Josef Kořenář

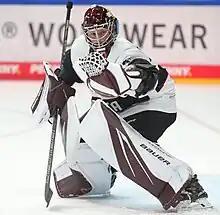
Kořenář with HC Sparta Praha in 2023

Josef Kořenář (born 31 January 1998) is a Czech ice hockey goaltender for HC Sparta Praha of the Czech Extraliga (ELH). An undrafted player, Kořenář previously played for the San Jose Sharks and the Arizona Coyotes in the National Hockey League (NHL).